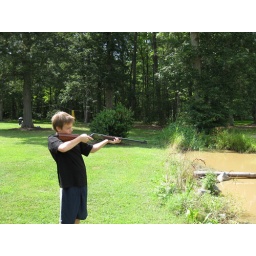
Shooting a plastic bottle in the pond